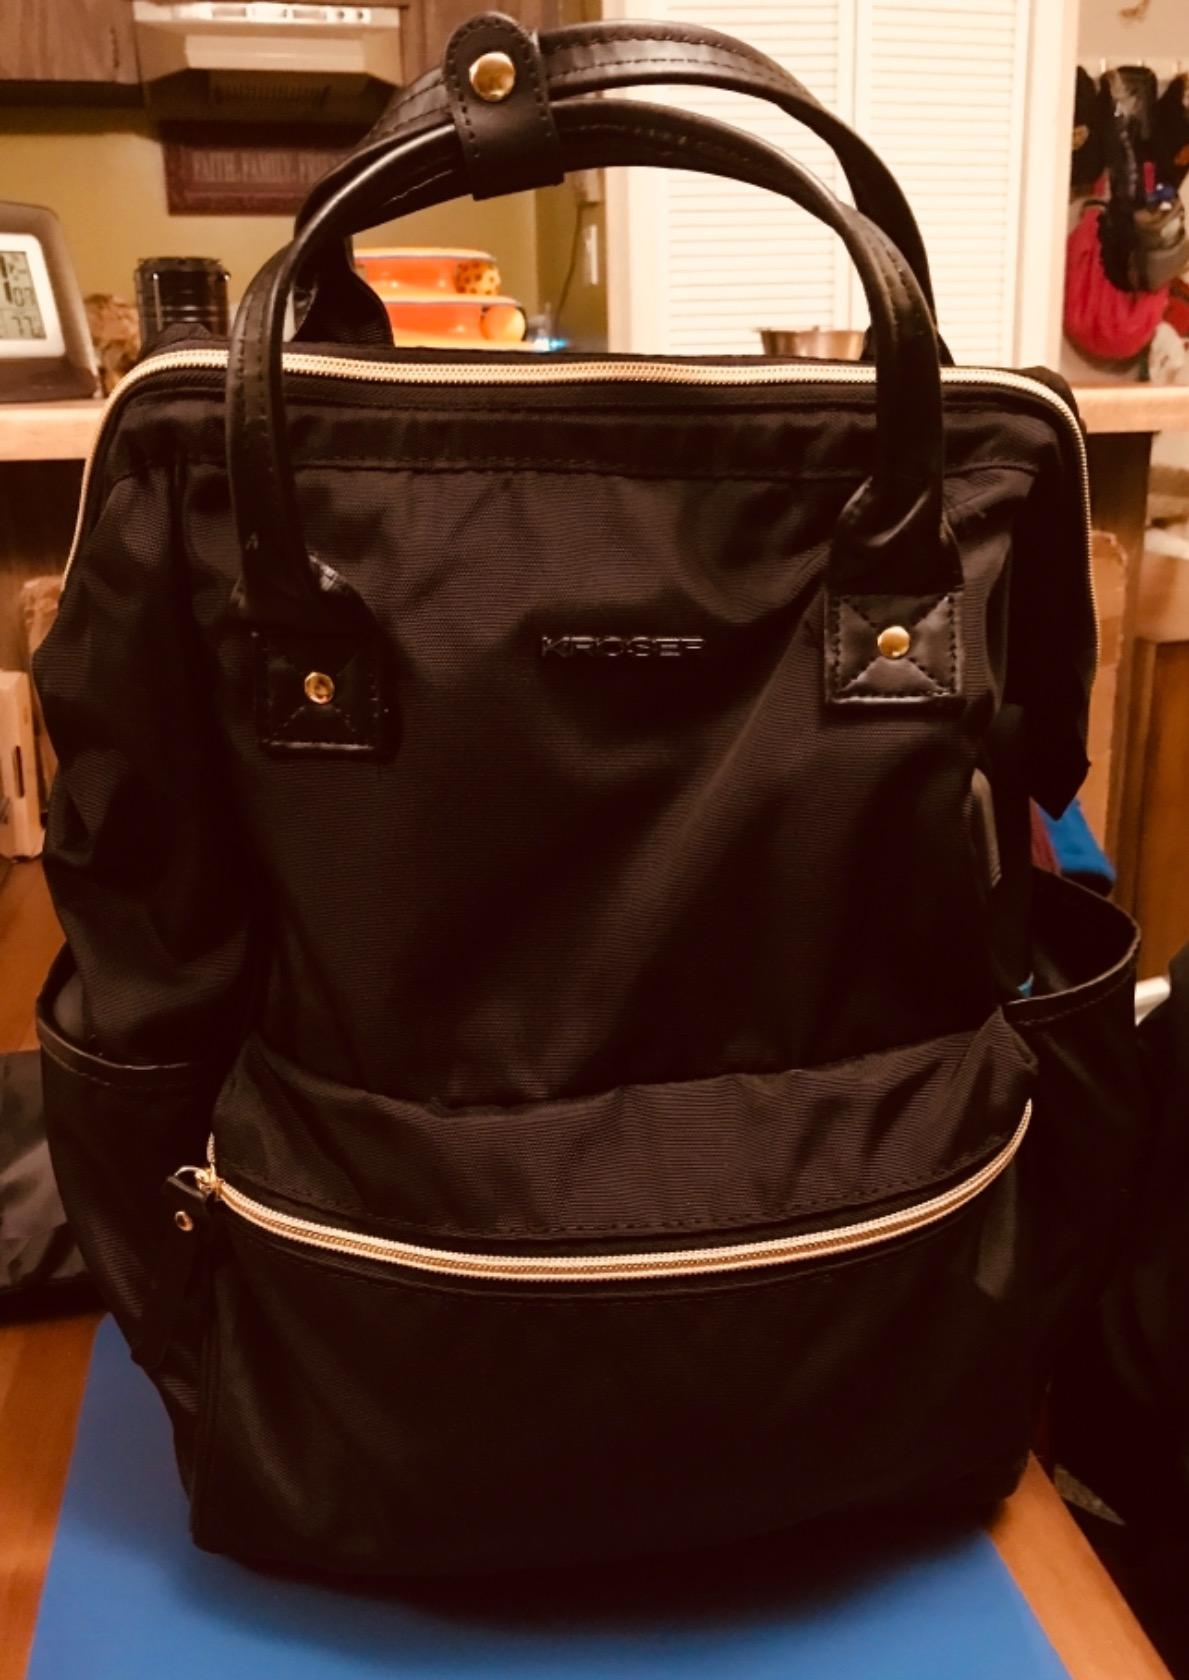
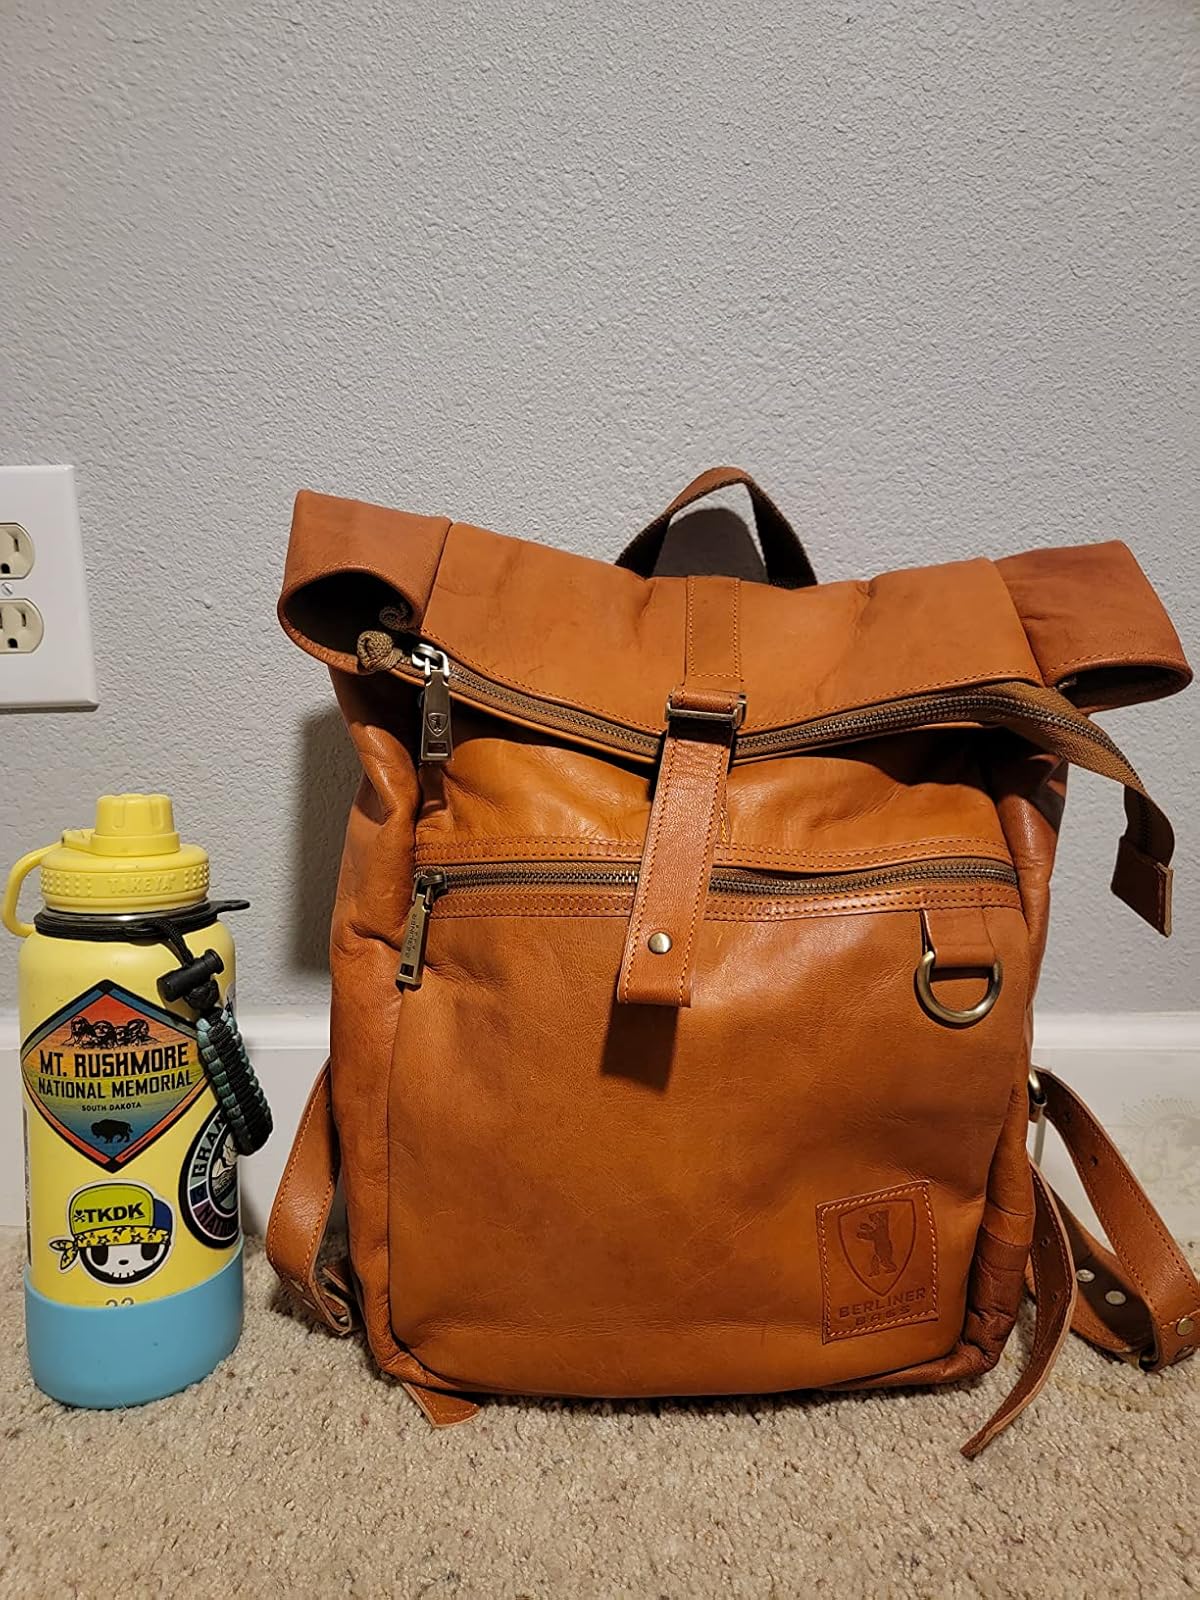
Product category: bag
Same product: no